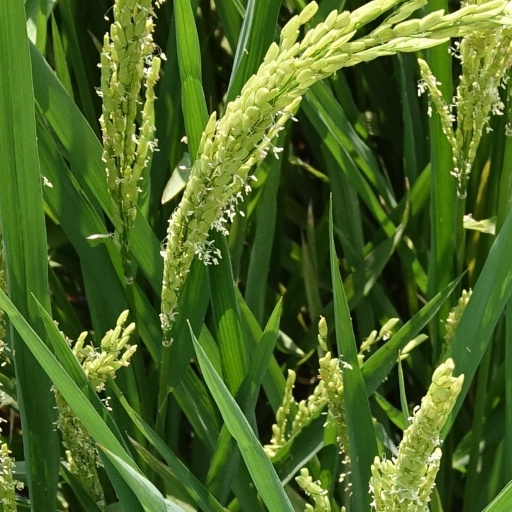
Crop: rice